China–Germany relations

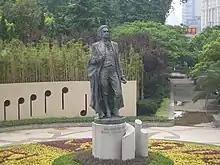
A statue of German composer J.S. Bach outside the entrance of Shanghai's main railway station; Bach never visited China.

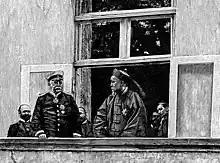
Qing trade minister Li Hongzhang and German chancellor Otto von Bismarck in Bismarck's mansion at Friedrichsruh in 1896.

Unlike Portugal or the Netherlands, German states were not involved, on the state level, in the early (16-17th centuries) contacts between Europe and China. Nonetheless, a number of individual Germans reached China at that time, in particular as Jesuit missionaries. Some of them played a significant role in China's history, as did Johann Adam Schall von Bell (in China in 1619–1666), who was in Beijing when it was taken by the Manchus in 1644, and soon became a trusted counselor of the early Qing leaders. Meanwhile, in Rome another German Jesuit, Athanasius Kircher, who never got to go to China himself, used reports of other Jesuits in China to compile "China Illustrata", a work that was instrumental in popularizing knowledge about China among the 17th-century European readers.